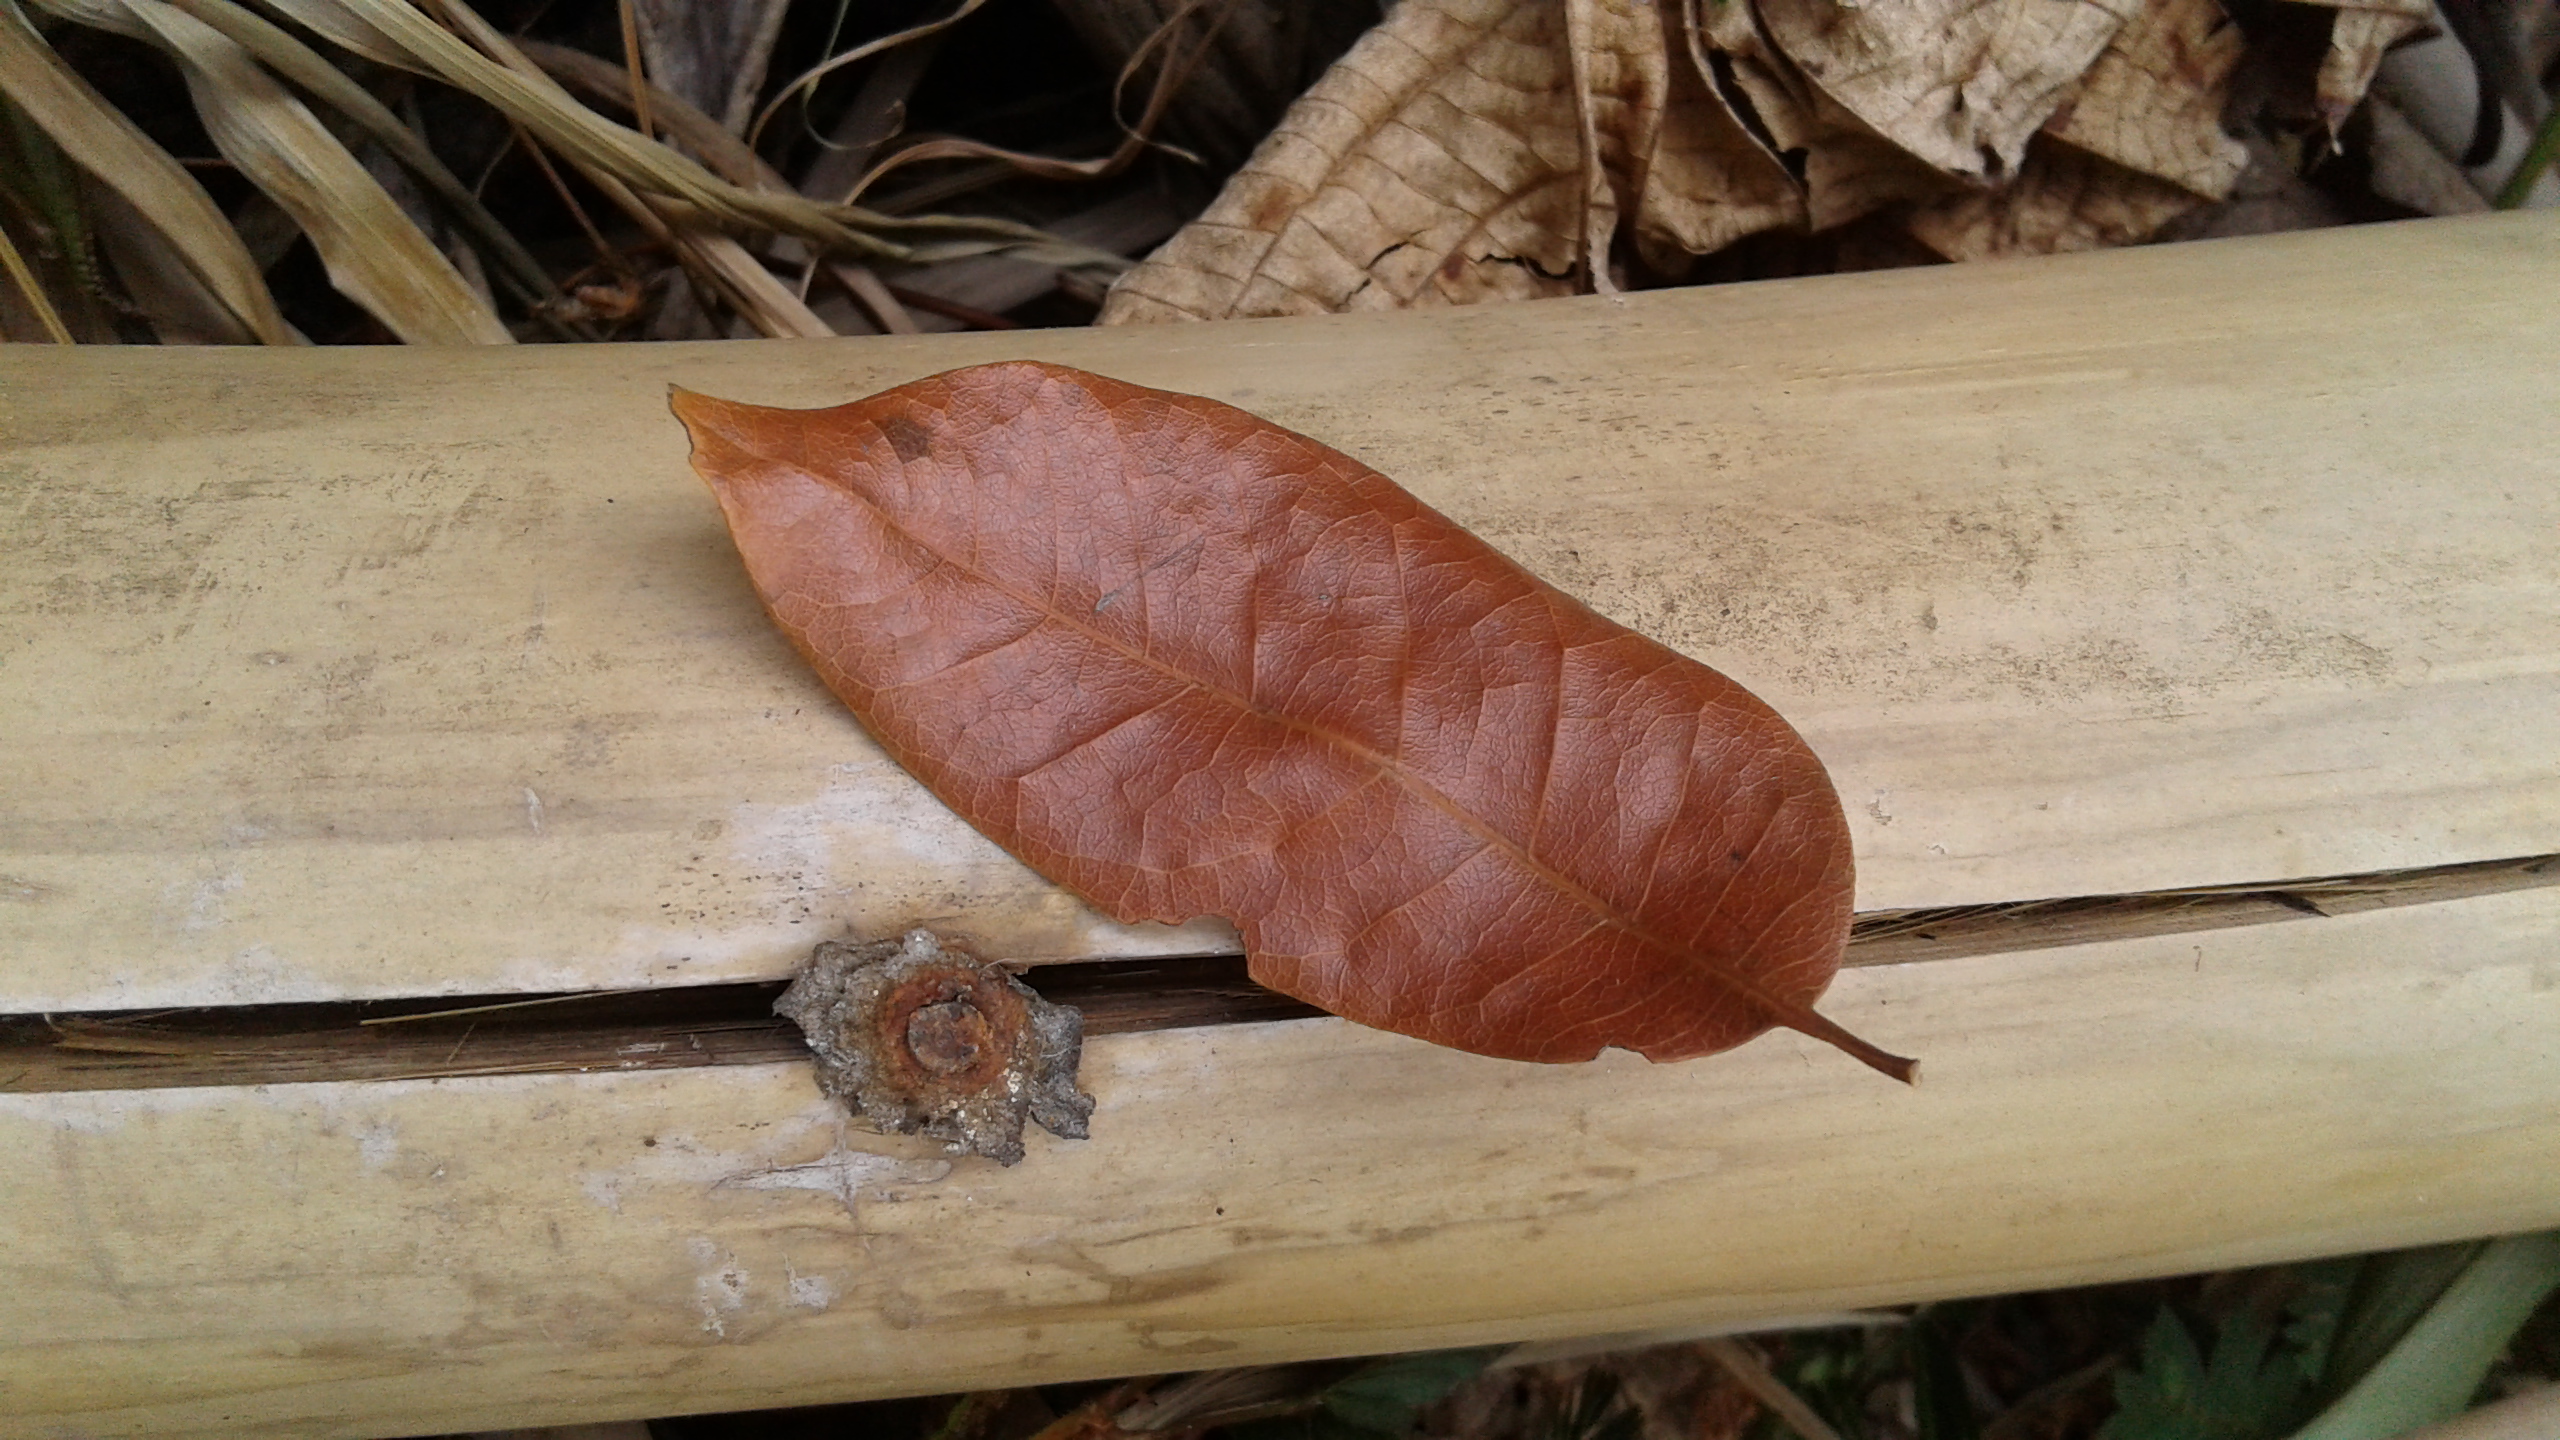
hand, blur, board, wood, leaf, horn, invertebrate, close up, focus, wooden, carving, bamboo, dry leaves